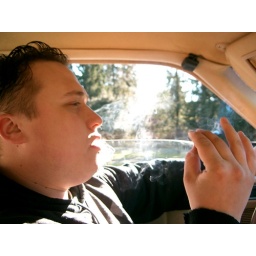
smoking isdfx on same road as cauterized isdfx, but with summer scene in back ground